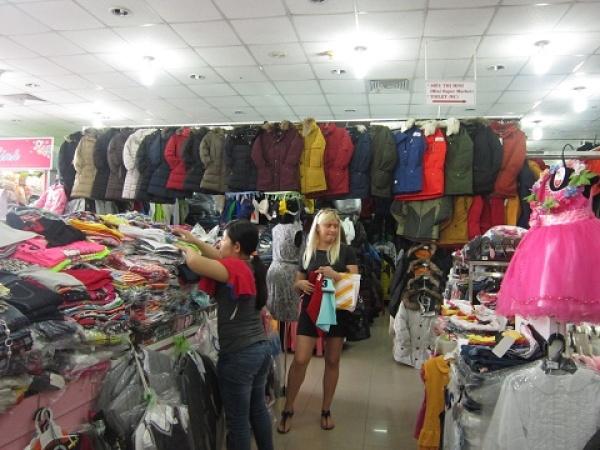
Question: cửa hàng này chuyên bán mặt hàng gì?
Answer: cửa hàng này chuyên bán quần áo